Málaga CF Femenino

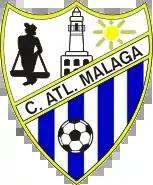
Atlético Málaga logo, used until 2016

Málaga CF Femenino is the women's football team of Spanish club Málaga CF. It currently plays in Primera División B.